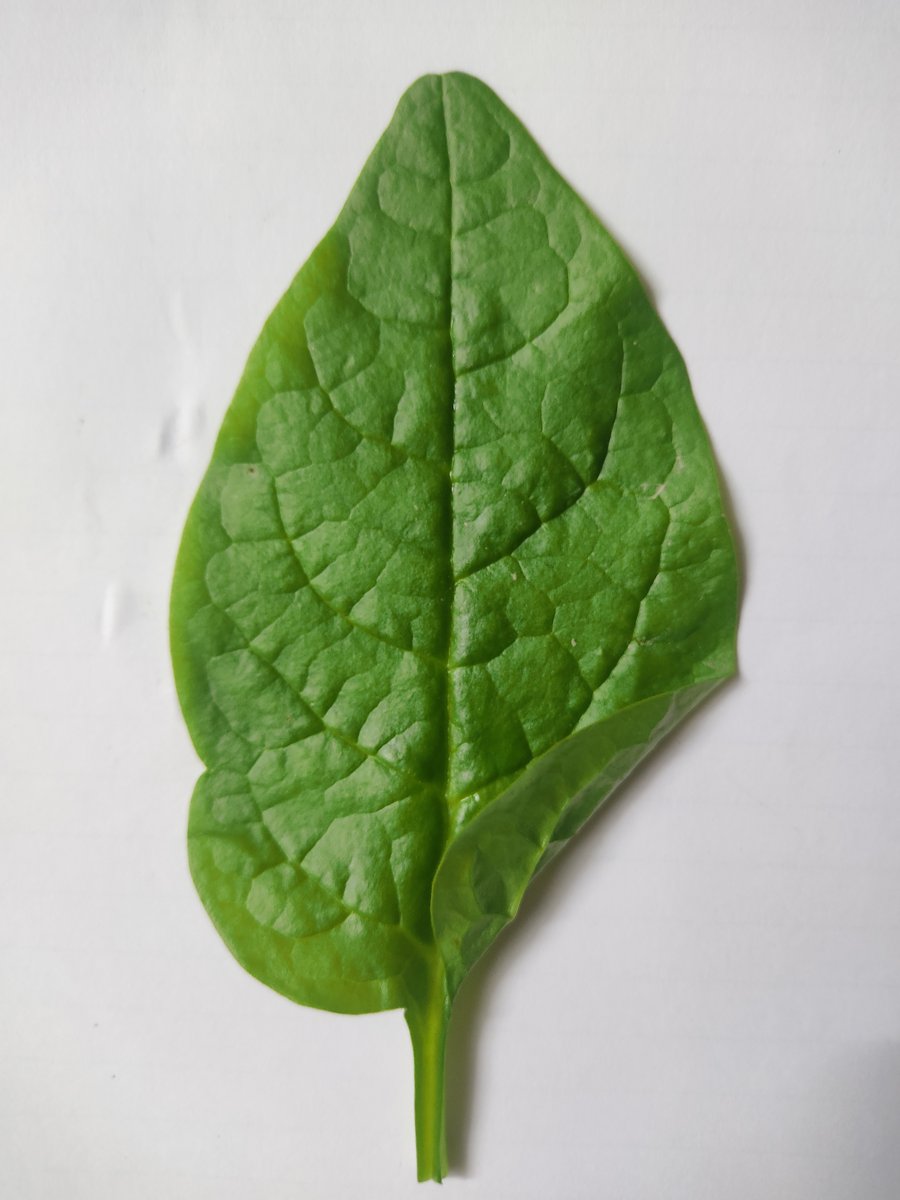
Label: Healthy-Leaf